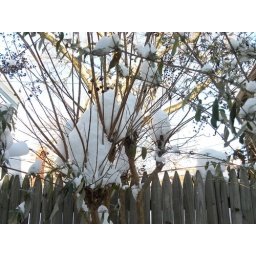
Our crape myrtle tree by the fence